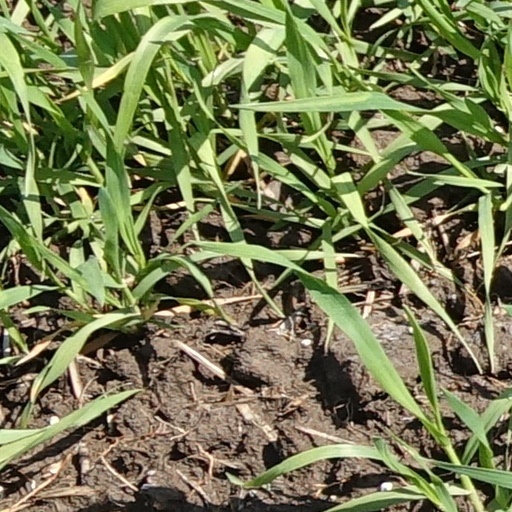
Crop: wheat